Nishi-Tokorozawa Station

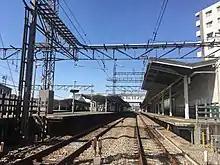
Station platforms, 2021

Platforms 1 and 2 are bidirectional platforms used by Sayama Line services, and platforms 3 and 4 are used by Seibu Ikebukuro Line services. Through trains in the up direction from the Sayama Line to Ikebukuro normally use platform 1.